Bleach: The DiamondDust Rebellion

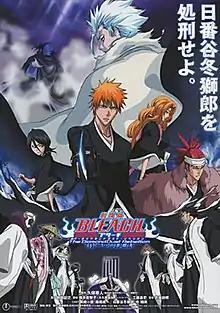
Promotional poster for the film

is the second animated film adaptation of the anime and manga series "Bleach". The film is directed by Noriyuki Abe, and co-written by Michiko Yokote and Masahiro Ōkubo, and the theatrical release was on December 22, 2007 in between episodes 153 and 154. The theme music for the film is by Sambomaster. The DVD of the film was released on September 6, 2008.